Milton Margai

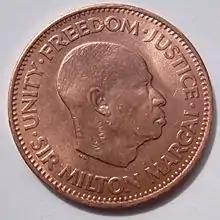
Sierra Leone 1964 Half Cent coin featuring Margai

Today, Sierra Leoneans regard Sir Milton Margai as a man of honesty and high principle, and look back to his time in office as a period of prosperity and social harmony. In 1964, Sierra Leone released ½, 1, 5, 10 and 20 cent coins, all of which featured portraits of Margai.